Answer in natural language. Consider the 3D positions of the objects in the scene and not just the 2D positions in the image. Is the centerpoint of  white rectangular dining table (marked B) at a higher height than advanced coding ai (marked C)? Choose between the following options: no or yes
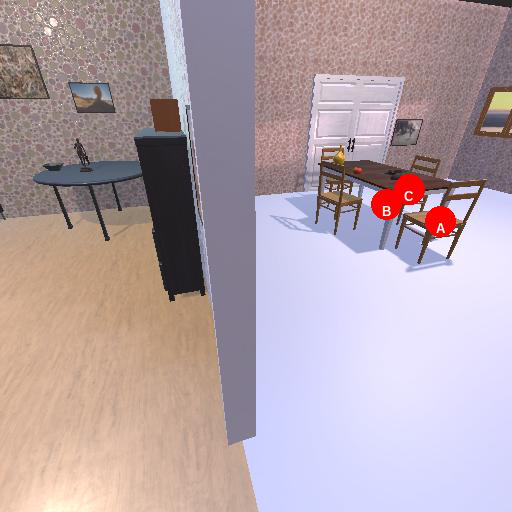
<answer>yes</answer>